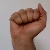
The image shows a hand gesture representing the letter 'A' in Indian Sign Language.